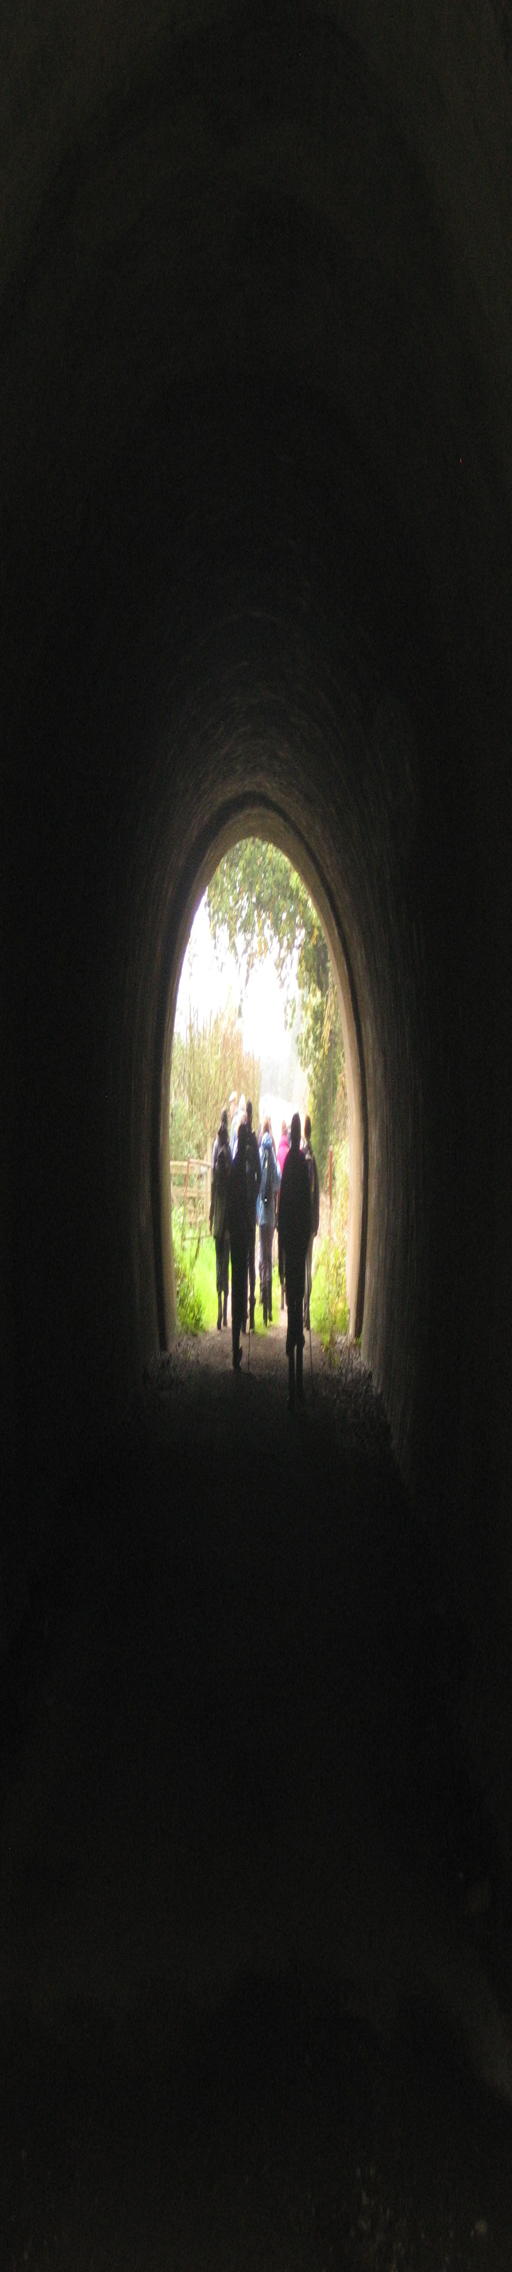
shadows emerging into the mist